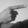
ASL letter: G